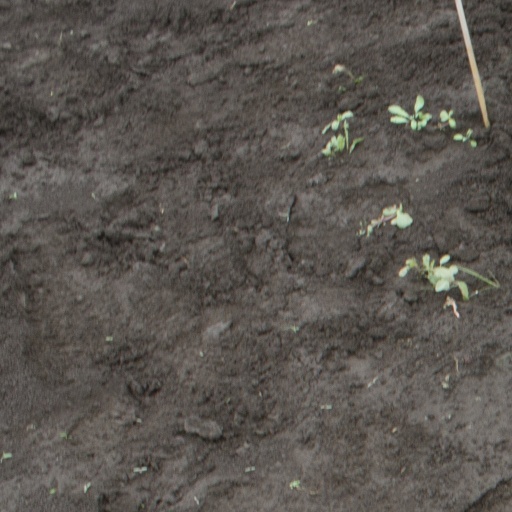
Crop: soybean